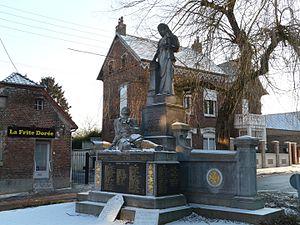
Monument aux morts des Première er Deuxième Guerres mondiales à Bertry (Nord)
Bertry est une commune française située dans le département du Nord, en région Hauts-de-France.